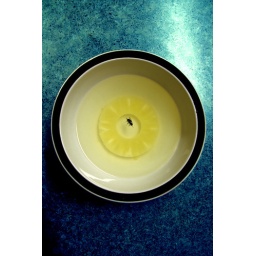
All we are are flies stuck in pineapple juice trapped in a bowl floating in the great unknown.